Mikhail Semyonovich Vorontsov

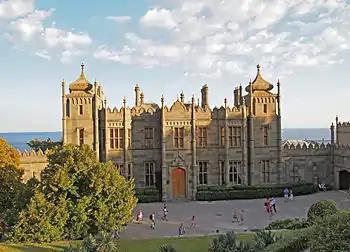
Vorontsov's Moorish Castle in Alupka, Crimea (1828–46)

He commanded the composite grenadiers division in Prince Petr Bagration's Second Western Army during Napoleon's invasion of Russia in 1812. At the Battle of Borodino, his division was on the front line and was attacked by three French divisions under Marshal Davout. Of the 4,000 men in his division, only 300 survived the battle. Vorontsov was wounded but recovered to rejoin the army in 1813. He commanded a new grenadiers division and fought at the Battle of Dennewitz and the Battle of Leipzig. At the Battle of Craonne, his corps was able to give a fit rebuff to Napoleon, however, the battle ended with the Russian retreat, it is considered "Pyrrhic", but a victory for Napoleon. He was the commander of the corps of occupation in France from 1815 to 1818.